PC System Design Guide

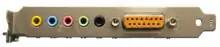
Color coded sound card connector on a Sound Blaster

Perhaps the most end-user visible and lasting impact of PC 99 was that it introduced a color code for the various standard types of plugs and connectors used on PCs. As many of the connectors look very similar, particularly to a novice PC user, this made it far easier for people to connect peripherals to the correct ports on a PC. This color code was gradually adopted by almost all PC and motherboard manufacturers. Some of the color codes have also been widely adopted by peripheral manufacturers.